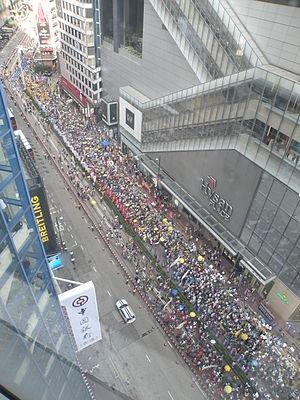
Les défilés du 1ᵉʳ juillet à Hong Kong sont des manifestations organisées tous les ans par le Front civil des droits de l'homme depuis la rétrocession de Hong Kong le 1ᵉʳ juillet 1997. Typiquement, ces manifestations ont lieu dans les secteurs du côte nord de l'Île de Hong Kong. Pour les années récentes, les manifestations débutèrent au parc Victoria à Baie-Causeway jusqu'au complexe gouvernemental à Admiralty. Ces manifestations sont organisées notamment en faveur de la démocratie, du suffrage universel, des droits des minorités et de la protection de la liberté d'expression.